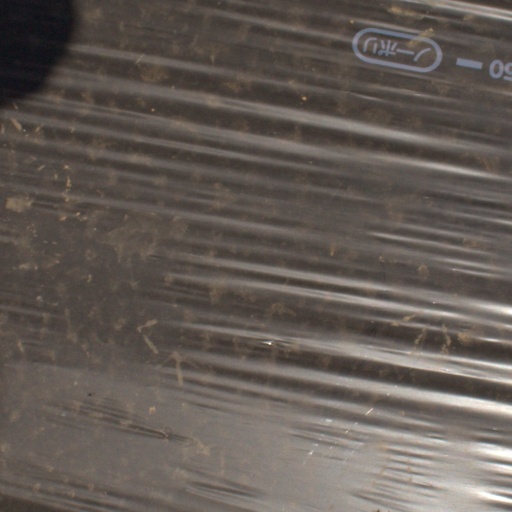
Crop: Jerusalem artichoke